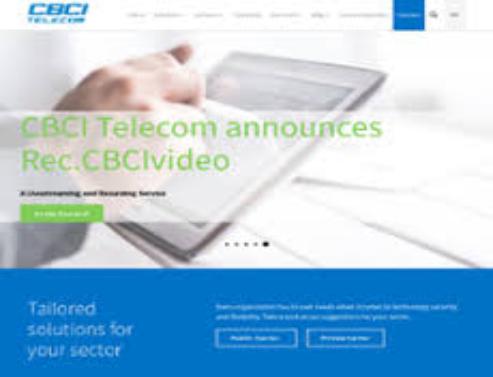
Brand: CBCI Telecom
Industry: Others